Au Coin des Bons Enfants

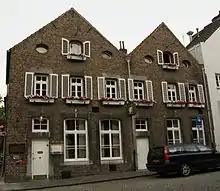
The monumental building

The first head chef was Theo Koch. In 1995, George Taselaar took over the restaurant and became head chef.